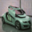
Label: automobile